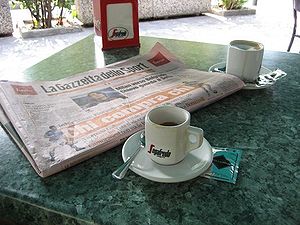
La Gazzetta dello Sport
La Gazzetta dello Sport
La Gazzetta dello Sport er et italiensk dagblad som skriver om sport. Avisen blev første gang udgivet den 3. april 1896, hvilket betød, at man kunne nå at rapportere fra de første Olympiske Lege i Athen. Avisen skriver ikke kun om sport, men er også aktivt indblandet i sportsarrangementer, herunder – som det mest kendte – cykelløbet Giro d'Italia, som man har været involveret i siden 1909.